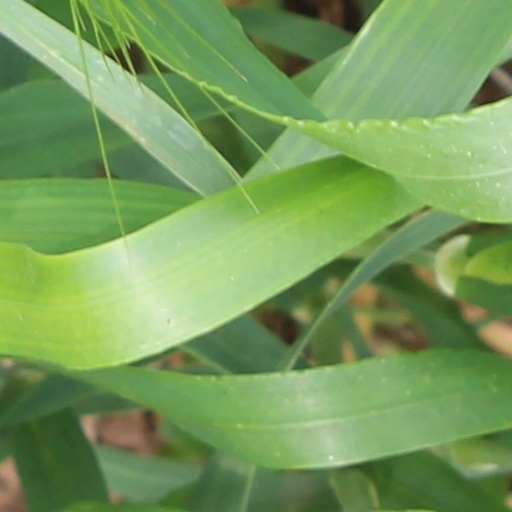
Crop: wheat